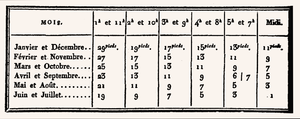
Table d'ombre supposée être du XIIe siècle.
Une table d'ombre est un tableau qui donne approximativement la longueur de l'ombre d'un « gnomon » en fonction d'un « mois » de l'année et de l'« heure » du jour.